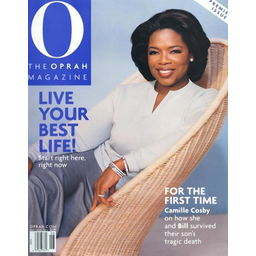
Label: paper